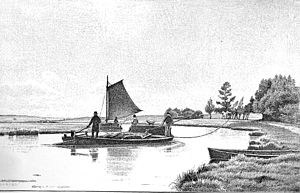
Pramfarten på Gudenåen
To pramme krydser på Gudenåen, nord for Silkeborg. Den der går mod strømmen bliver trukket af heste på trækstien. Stik efter maleri af Hans Smidth i sidste halvdel af 1800'tallet
Pramme på Gudenåen - stik efter Hans Smidths maleri
Helt tilbage til Danmarks forhistorie har Gudenåen været en af Jyllands hovedveje; Derom vidner de mange bopladser, og på trods af mange fald og forhindringer har det nok været lettere at transportere ting af vandvejen, end gennem et vildnis uden, eller med elendige veje.